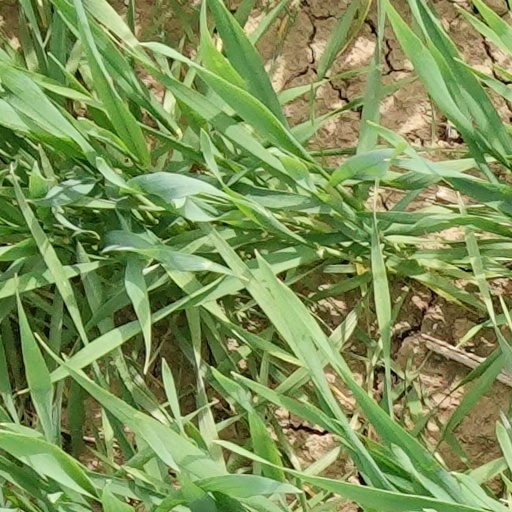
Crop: wheat